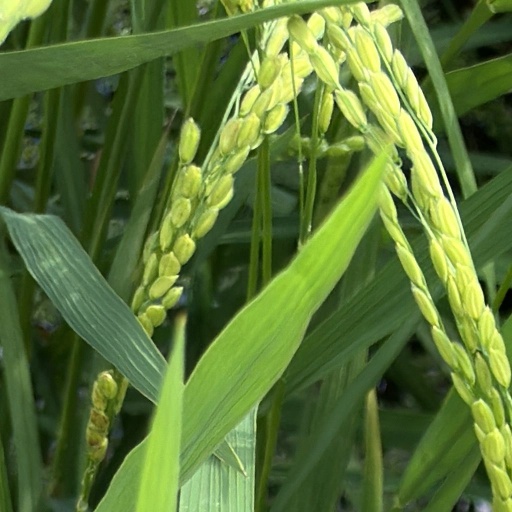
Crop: rice